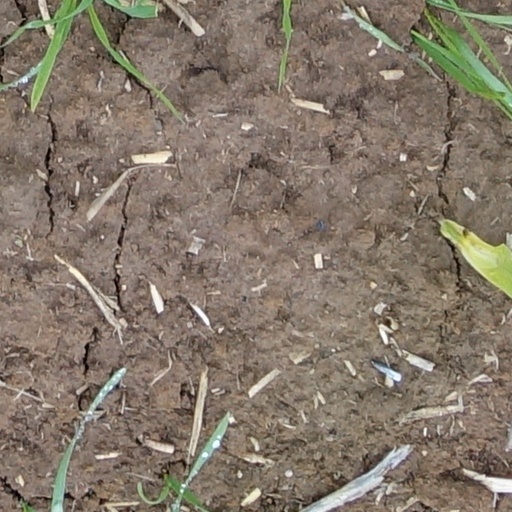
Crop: wheat